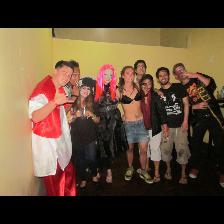
Label: Human